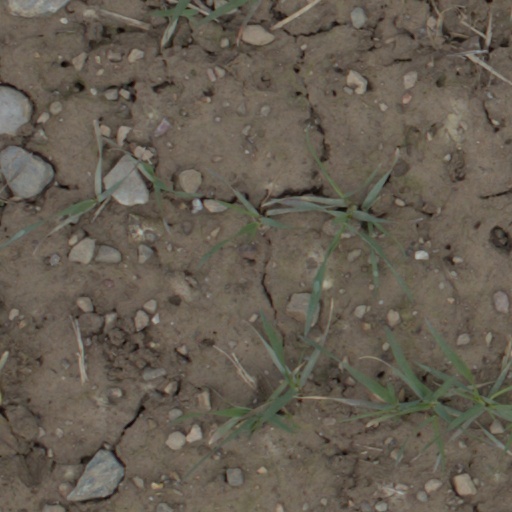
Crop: wheat